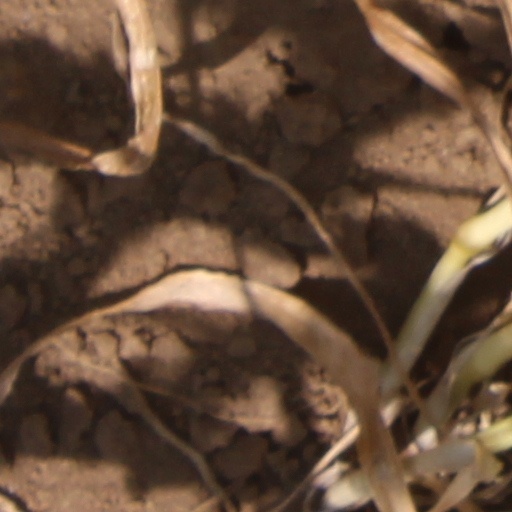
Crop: wheat